Jack King (NASA)

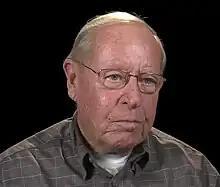
King in 2008

King was a widower, his wife Evelyn having died in 2005. They were married 39 years. He had three children and five grandchildren. He was a Catholic.